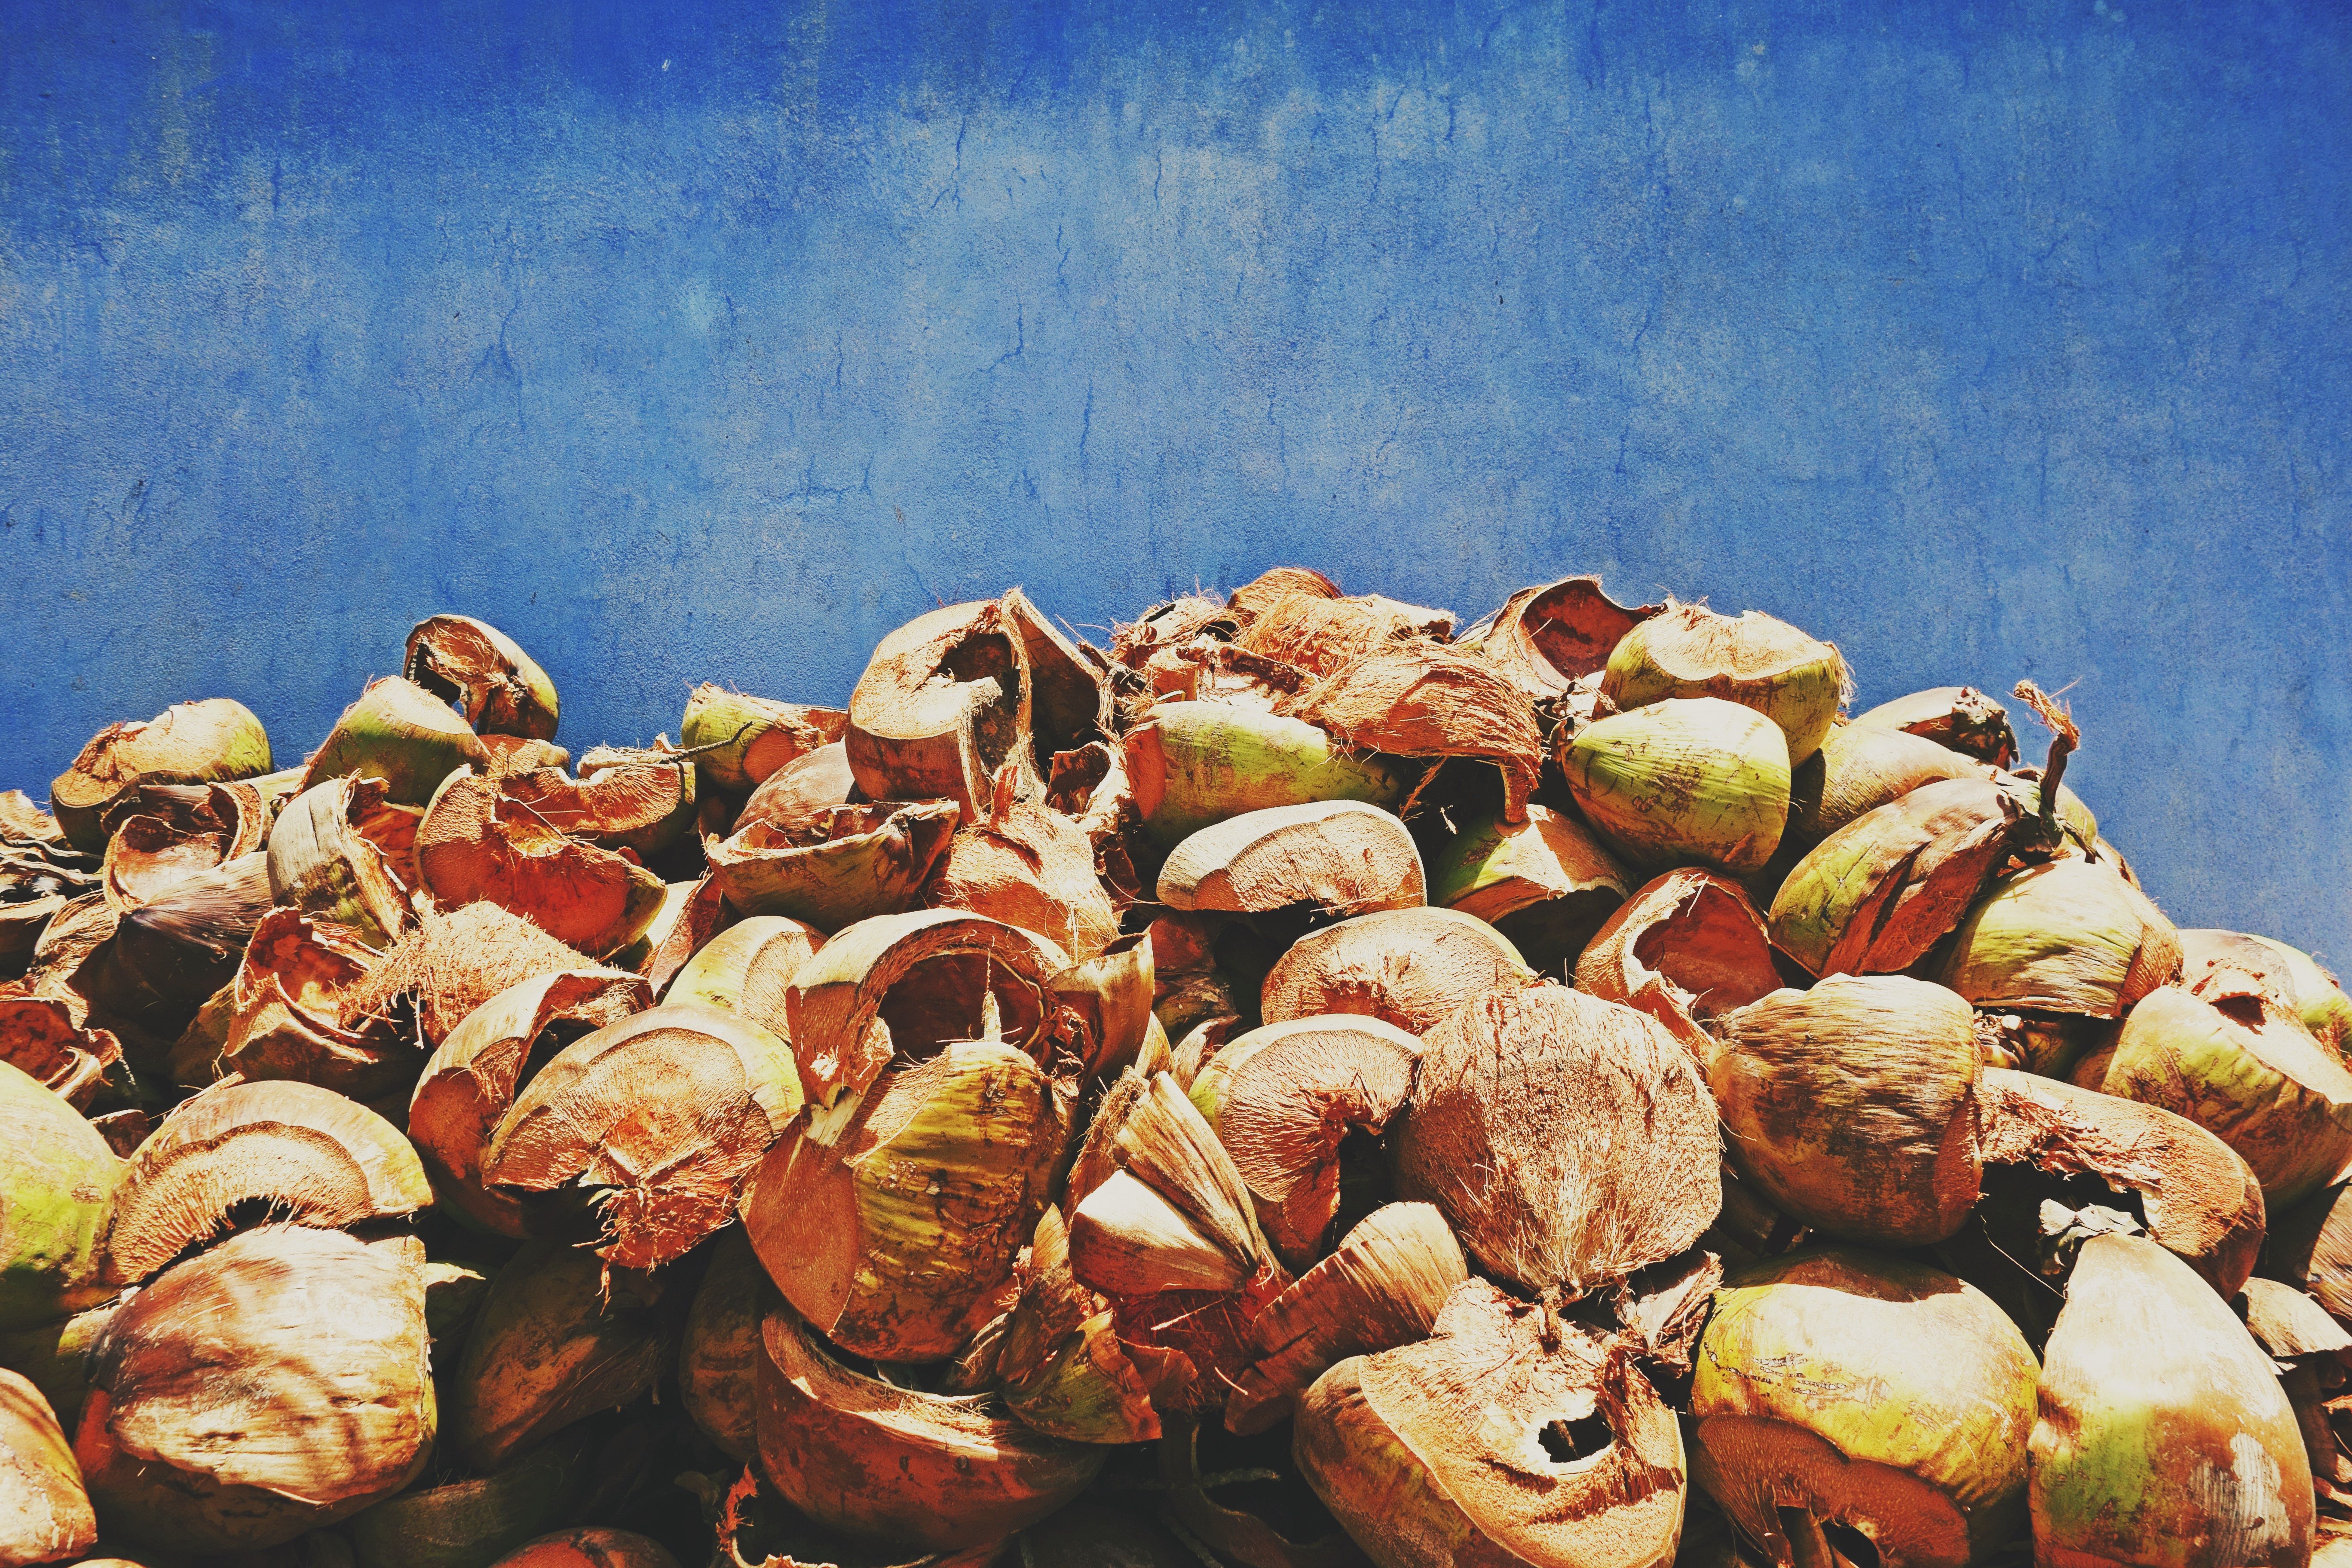
flower, wall, food, natural, autumn, blue, empty, material, painting, cut, coconut, shells, relic, remainder